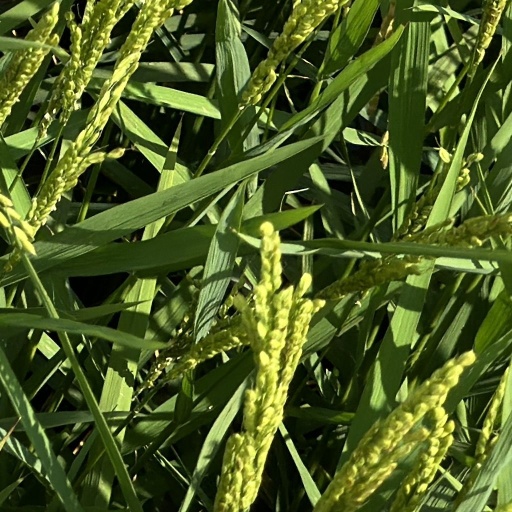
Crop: rice